Enumerative combinatorics

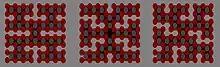
3 out of 4638576 or out of 580717, if rotations and reflections are not counted as distinct, Hamiltonian cycles on a square grid graph 8х8

Enumerative combinatorics is an area of combinatorics that deals with the number of ways that certain patterns can be formed. Two examples of this type of problem are counting combinations and counting permutations. More generally, given an infinite collection of finite sets "S" indexed by the natural numbers, enumerative combinatorics seeks to describe a "counting function" which counts the number of objects in "S" for each "n". Although counting the number of elements in a set is a rather broad mathematical problem, many of the problems that arise in applications have a relatively simple combinatorial description. The twelvefold way provides a unified framework for counting permutations, combinations and partitions.